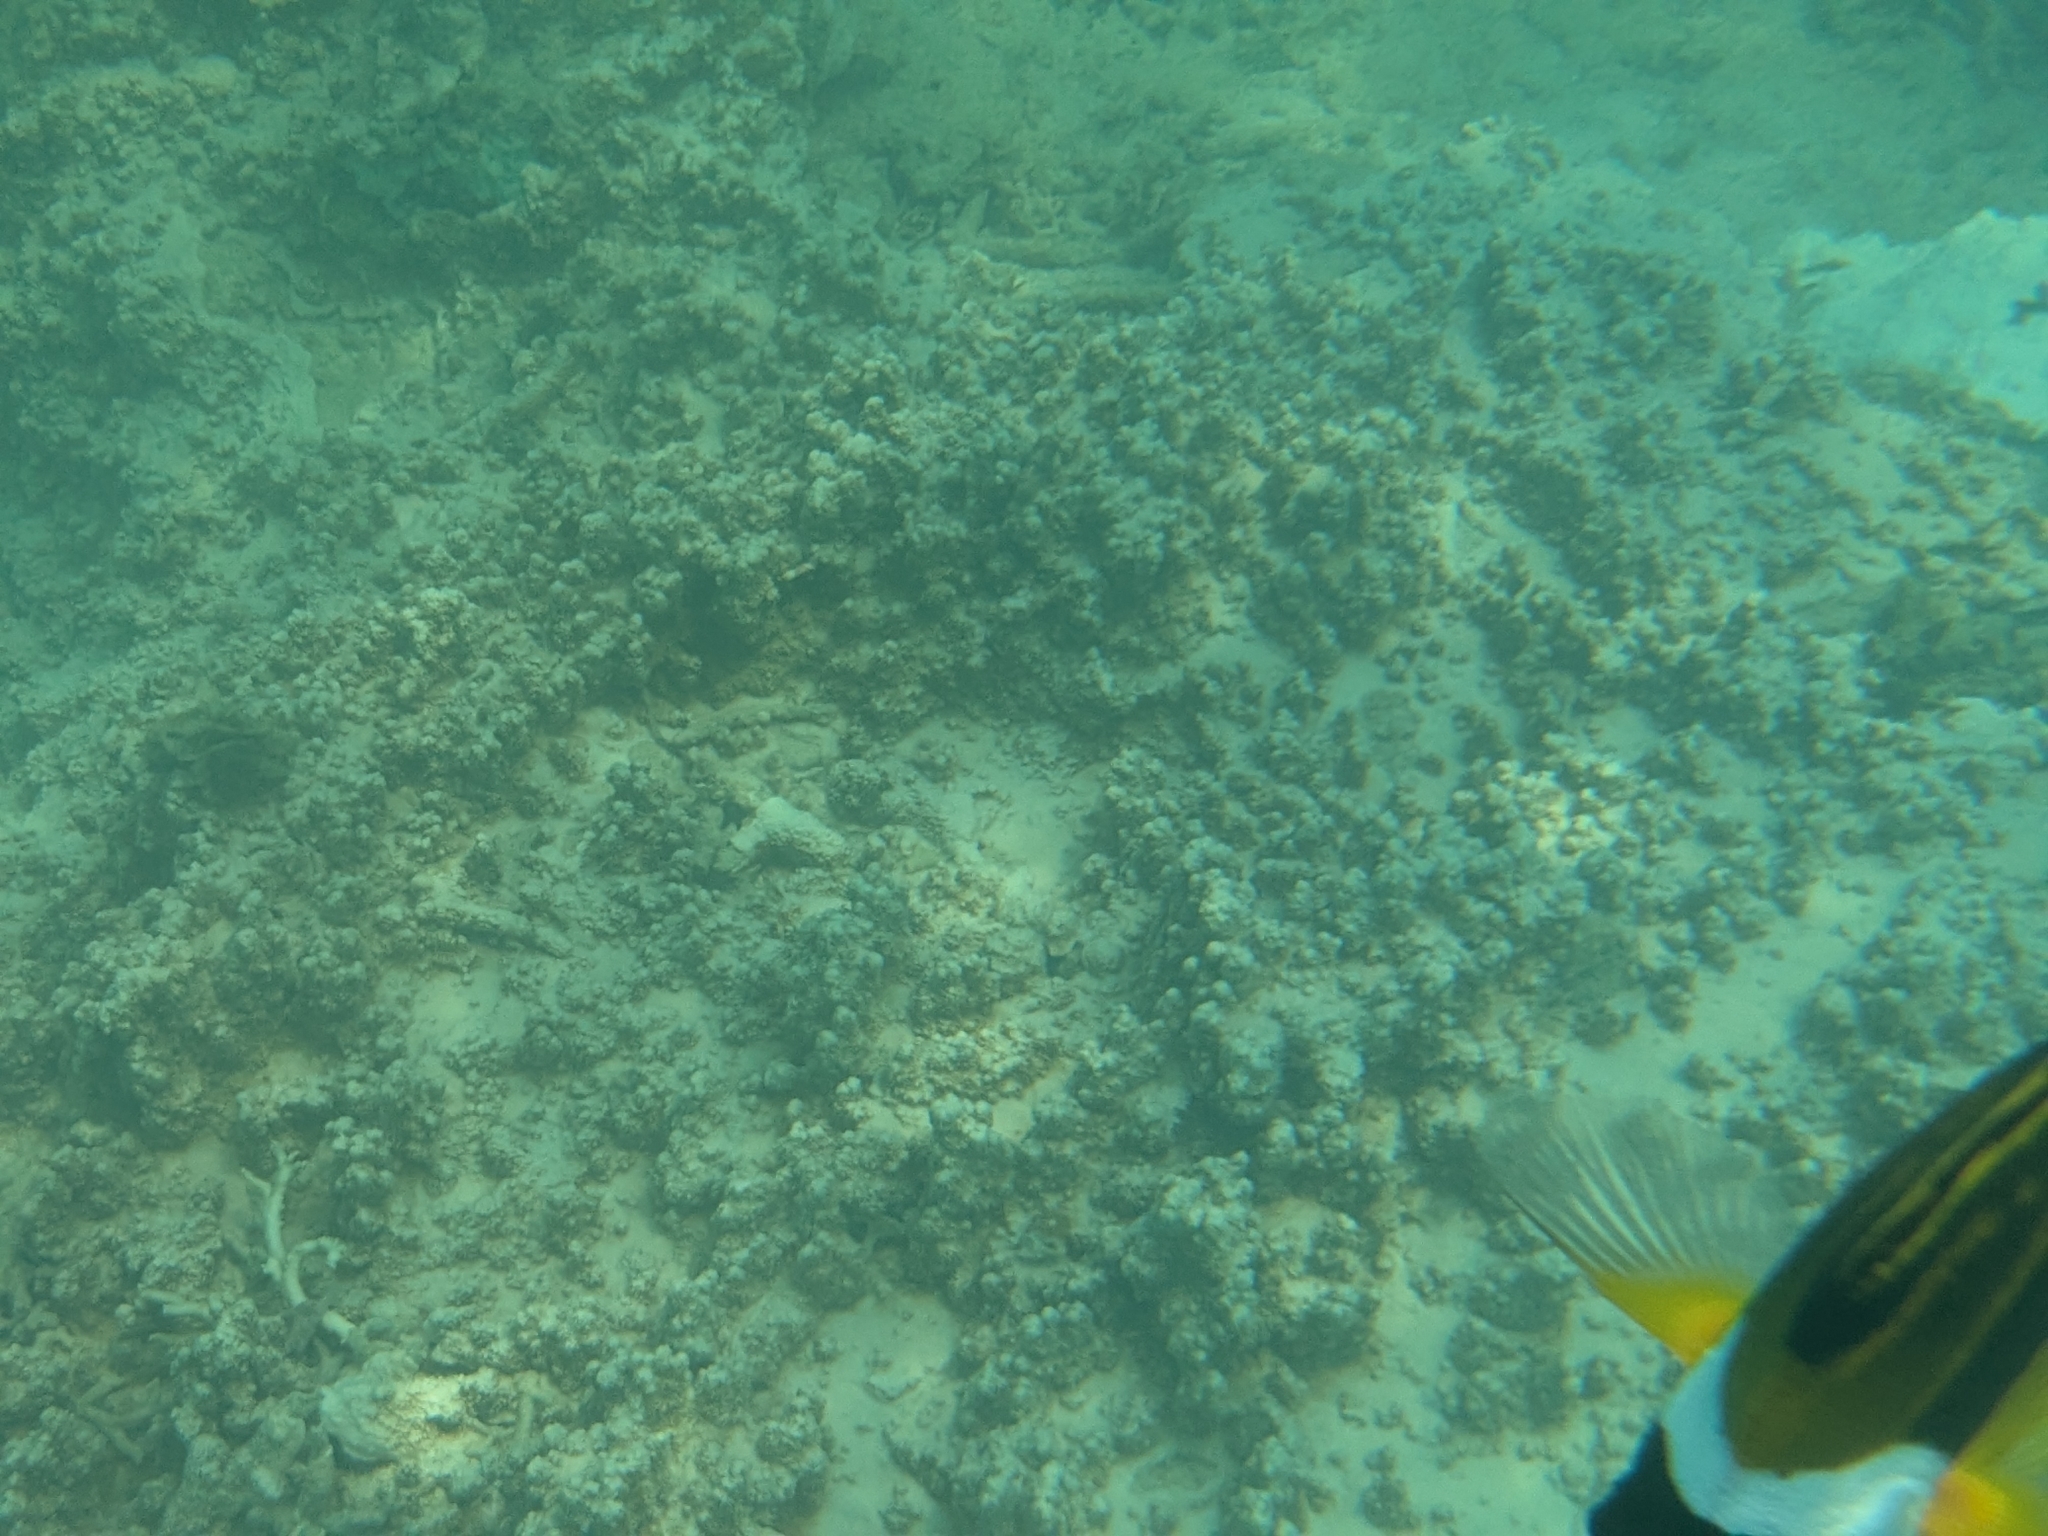
Chaetodon lunula (Raccoon Butterflyfish)